Richard A. Ballinger

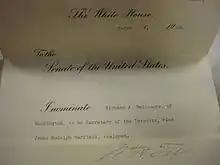
Ballinger's Secretary of the Interior nomination

After serving as the mayor of Seattle, Ballinger joined the administration of President Theodore Roosevelt and served as commissioner of the United States General Land Office from 1907 until 1908. In 1909, Ballinger helped organize the Alaska–Yukon–Pacific Exposition, a World's Fair to highlight development in the Northwest.